LW1 (classification)

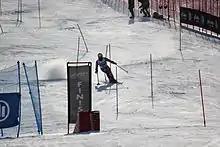
2013 IPC Alpine World Championships at La Molina in Spain. Day 3 of competition. Slalom final. Adam Hall of New Zealand.

Some skiers with cerebral palsy have better balance while using skis than they would otherwise. This presents challenges for coaches who are working with the skier. Compared to other skiers in the class, the skier with cerebral palsy may tire more quickly. In teaching skiers with cerebral palsy, instructors are encouraged to delay the introduction ski poles as skiers may overgrip them. Use of a ski bra is also encourage as it helps the skier learn correct knee and hip placement. Some skiers with cerebral palsy in this class have difficulty with the snowplough technique.